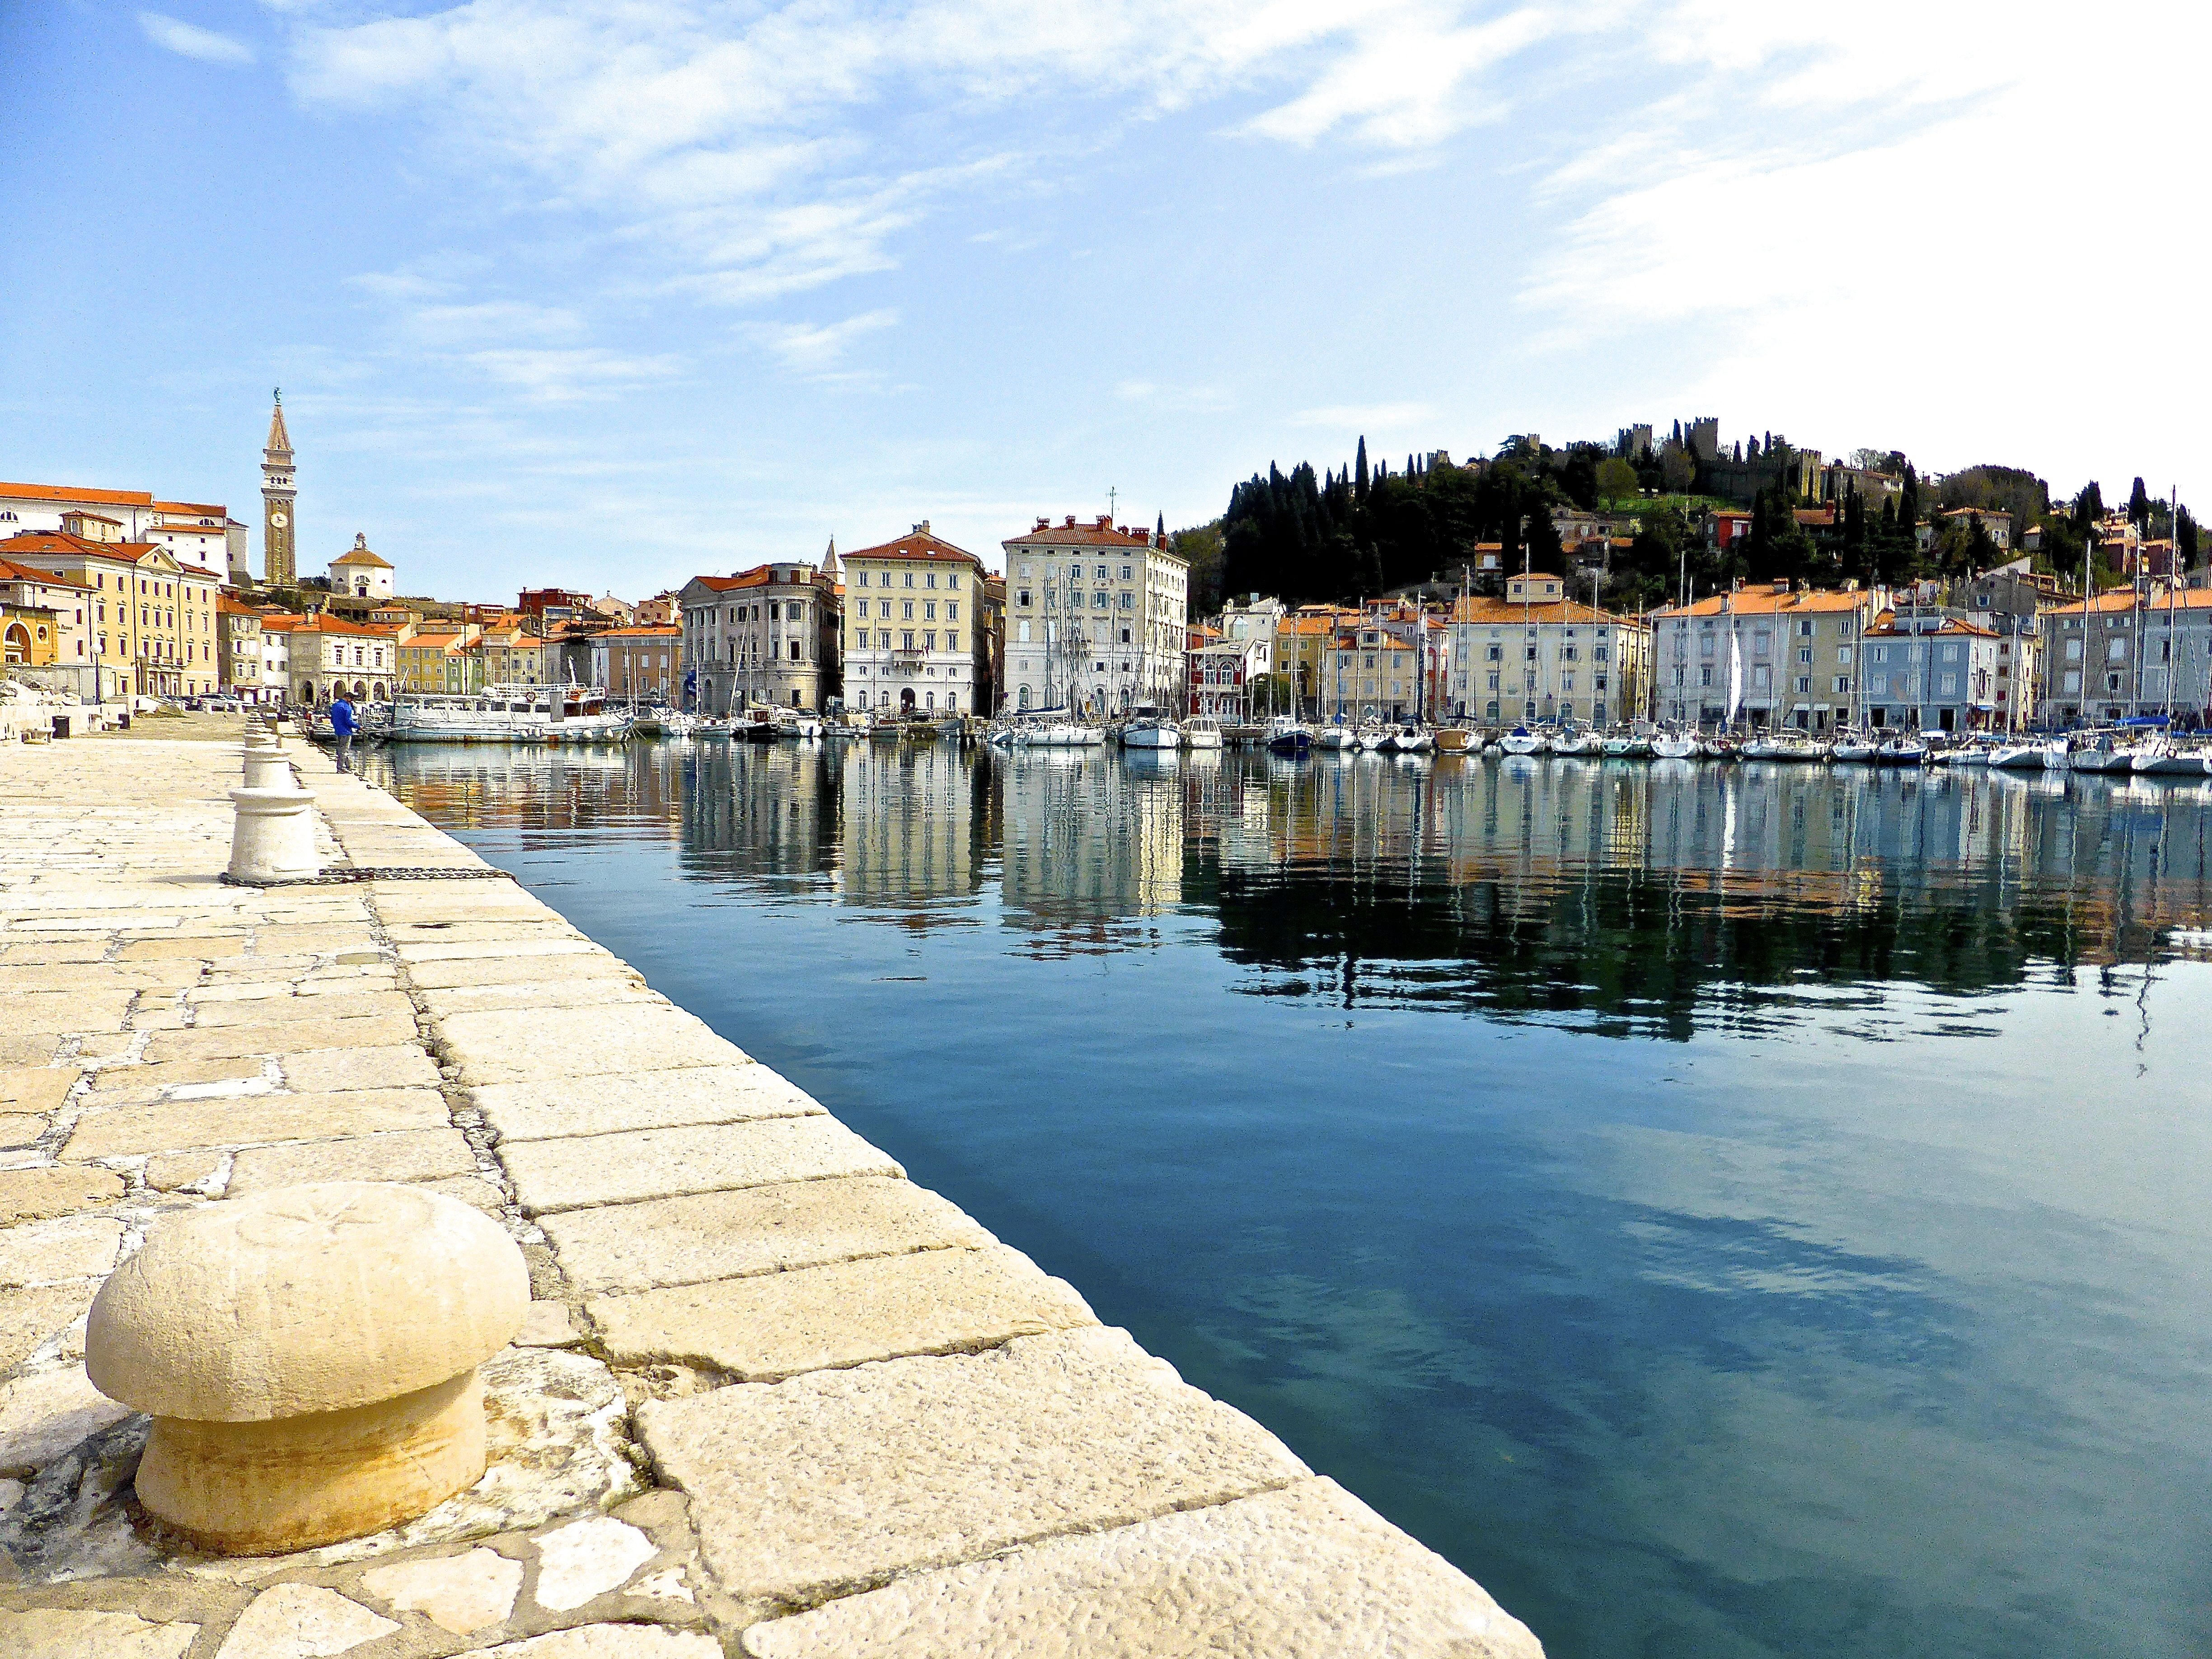
sea, coast, water, dock, town, walkway, vacation, reflection, mediterranean, calm, bay, harbour, marina, port, waterway, sunny